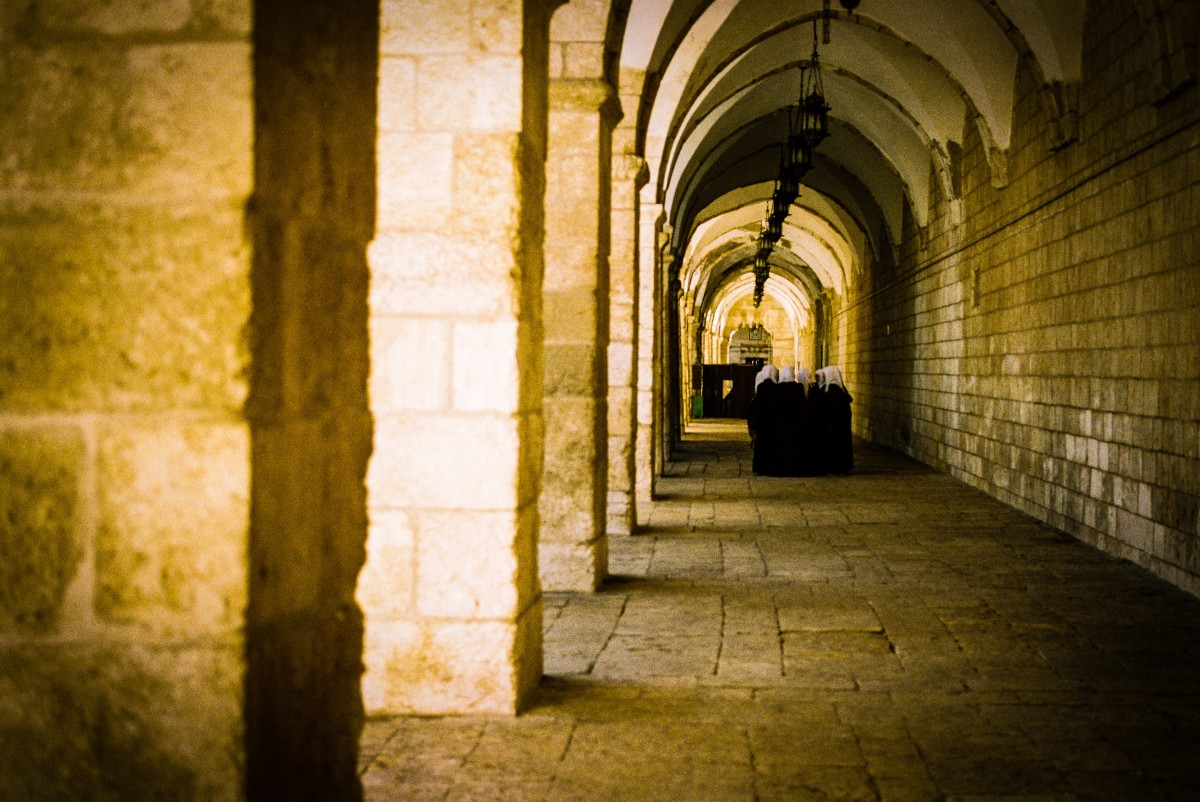
Tags: architecture, night, sunlight, alley, wall, arch, color, shadow, darkness, lighting, temple, monastery, crypt